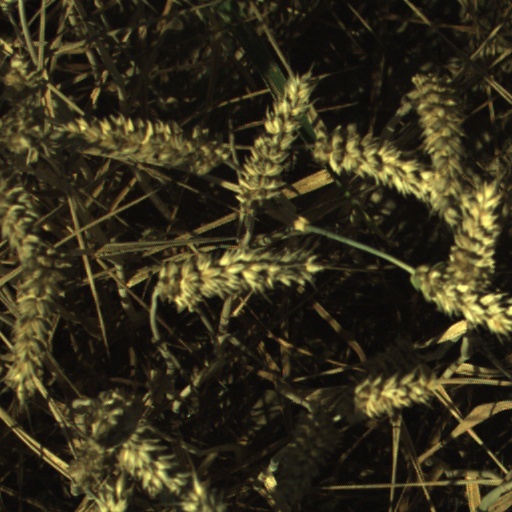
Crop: wheat